Bonacaud

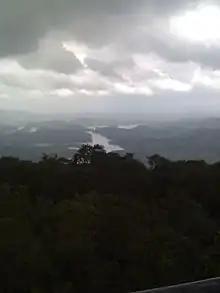
View From Bonacaud Hill showing peppara reservoir

The place has the famous Bona Falls a truly enthralling place with a lot of fauna. Vazuvanchola near Bona falls is also famous for its waterfalls.